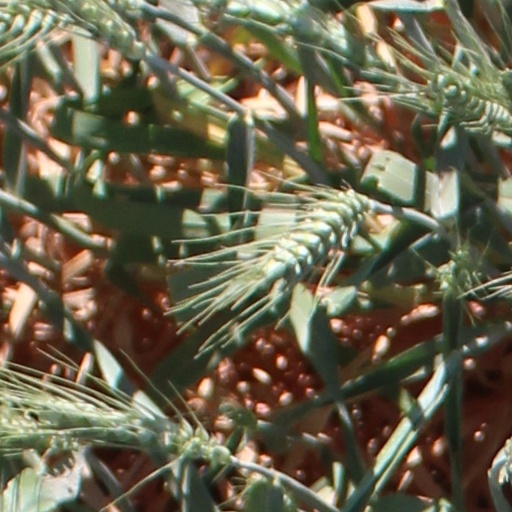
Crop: wheat